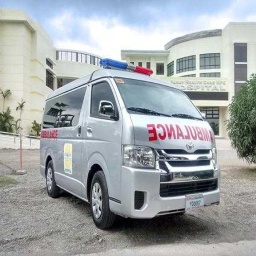
Label: ambulance